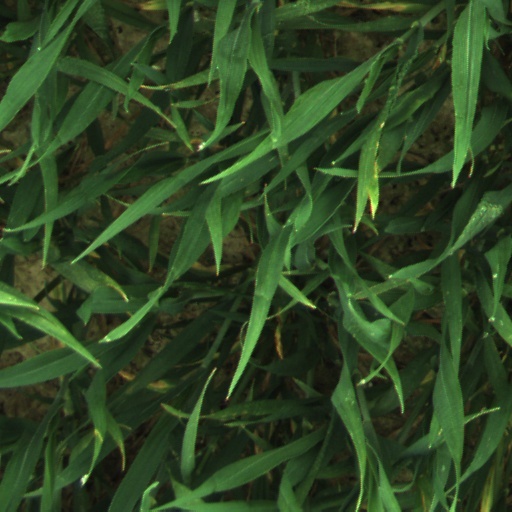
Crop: wheat